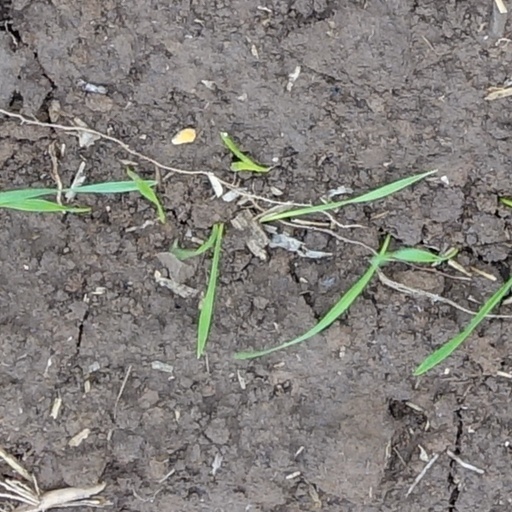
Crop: wheat